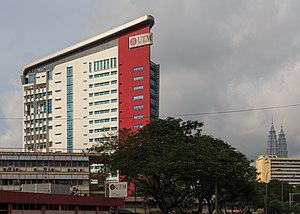
Kuala Lumpur, souvent désignée par ses initiales KL, est l'une des deux capitales de la Malaisie. Cœur industriel, financier et culturel du pays, la ville a une superficie de 243 km² et compte plus de 1 600 000 habitants. Son agglomération, nommée Grand Kuala Lumpur ou Vallée du Kelang, en compte plus de 7 300 000 en 2010 : il s'agit de la ville la plus peuplée du pays et une de celles connaissant la plus forte croissance urbaine et économique d'Asie du Sud-Est. Le Territoire fédéral de Kuala Lumpur délimite l'agglomération et constitue l'un des trois territoires fédéraux de Malaisie ; il est entièrement enclavé dans l’État de Selangor, au milieu de la côte ouest de la Malaisie péninsulaire.